Garhajis

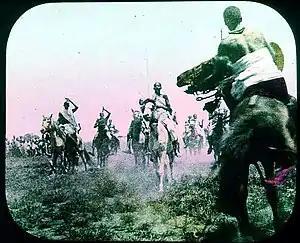
Sultan Nur & Habar Yunis horsemen 1896

The sultanate was founded by the Rer Ainanshe sub branch of the Habr Yunis. The clan takes its name from their 18th century Patriarch "Ainanshe Hersi" who was a Chieftain of the Habar Yoonis clan. As was the norm of Somali chieftains, Ainanshe had multiple wives. His first wife belonged to the Jibrahil clan and was the mother of his eldest son Sugulle who would go on to found the Ba Jibrhil Rer Sugulle which is the section of the clan that all the Habr Yunis Sultan's descend. Ainanshe's other wives Mun, Basla and Egalo bore him 16 sons who are collectively known as the Baha Ainanshe. The etymology of the name Ainanshe originates from the word "Ainan" which in Somali means the horse's reins, when suffixed with "she" it takes on the meaning of one who is holding the reins, leading and guiding from disaster. Ainanshe's tomb is located to the south of Burao in the town of "Jameecada Caynaanshe" near the Oodweyne district border.